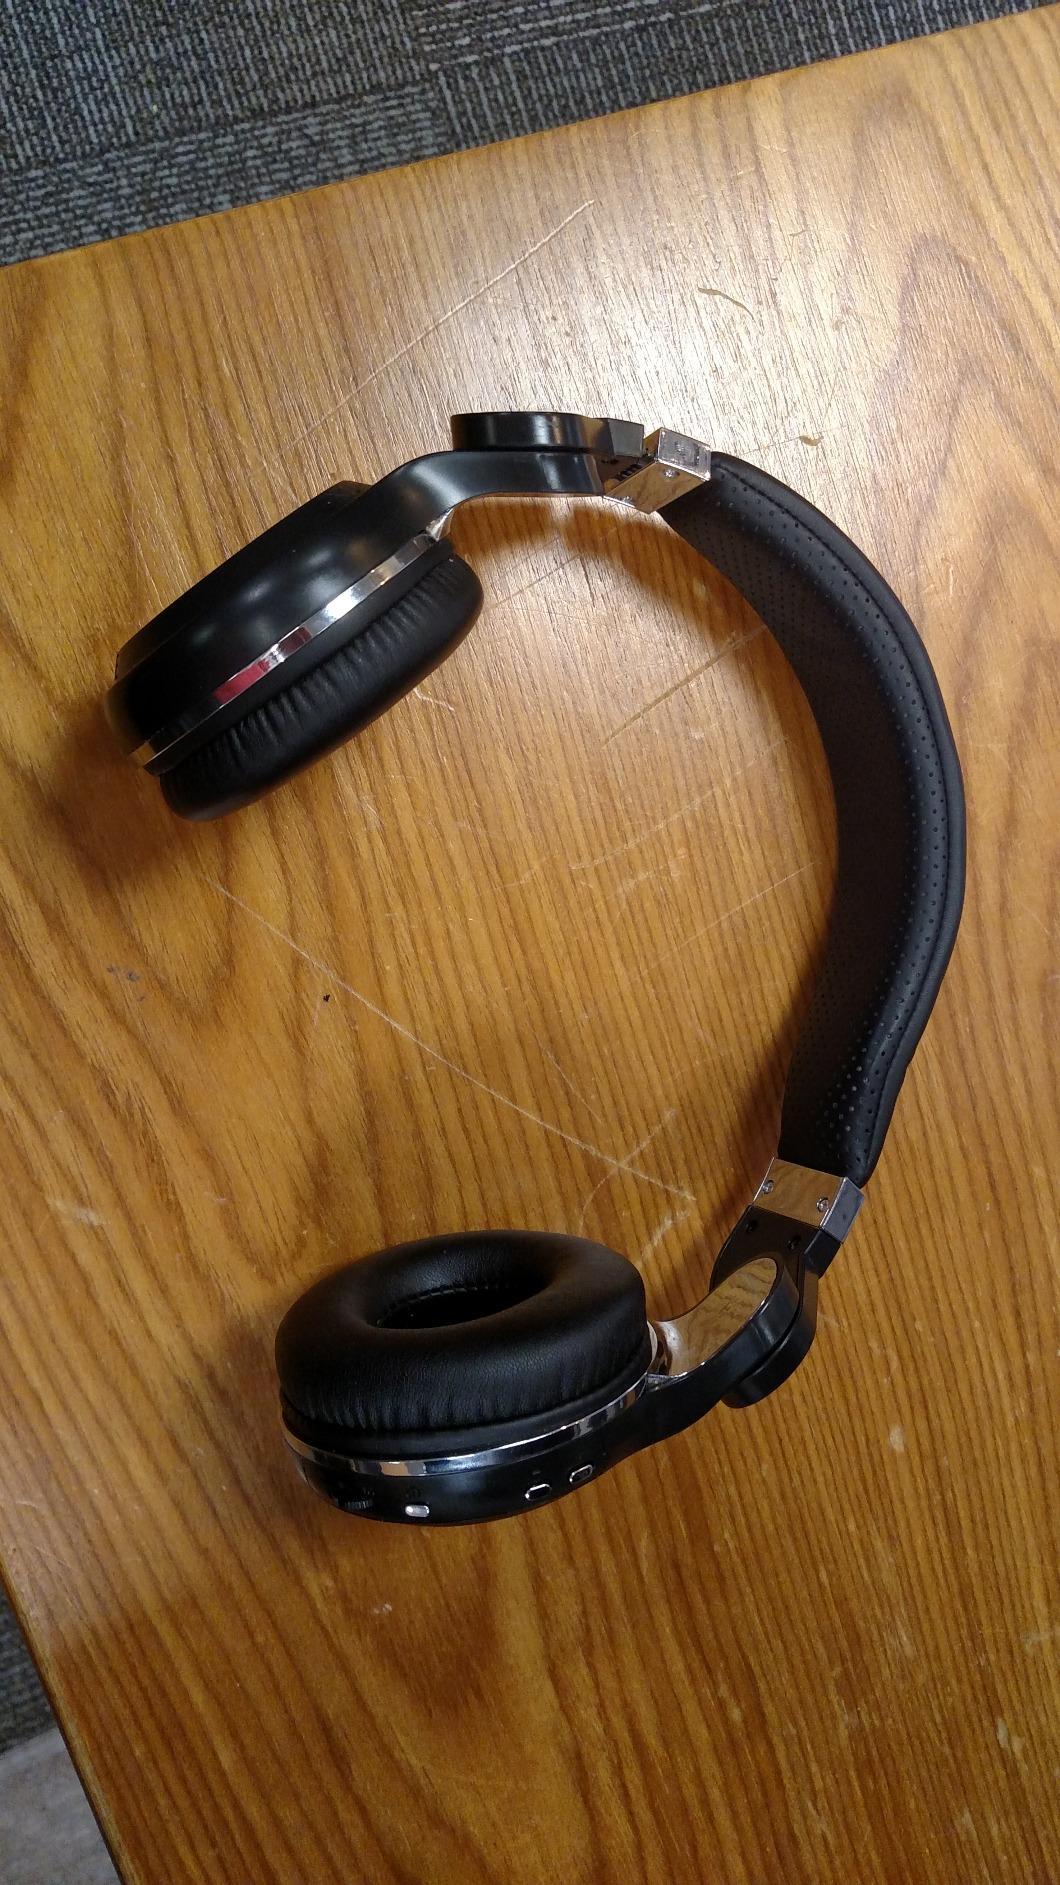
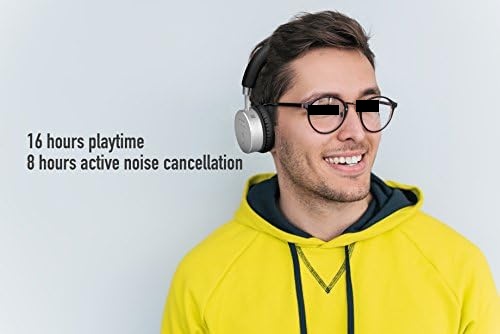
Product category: headphones
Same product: no